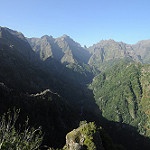
Label: mountain